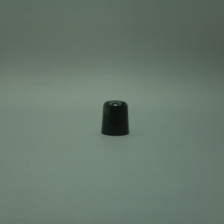
Color: black
Cap type: standard cap